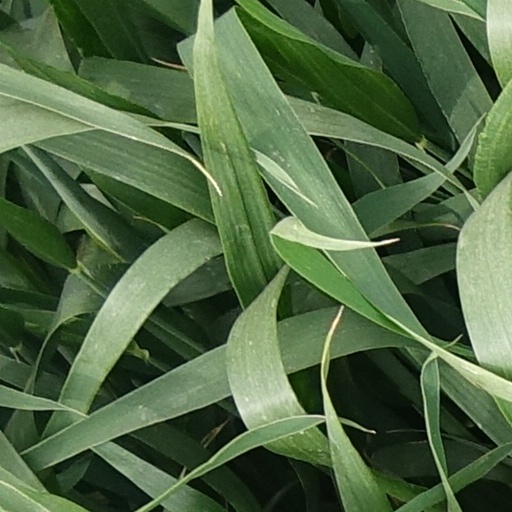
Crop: wheat